List of mammals of California

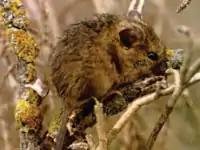
The salt marsh harvest mouse ("Reithrodontomys raviventris") is endemic to California

Twenty-nine species of voles and New World rats and mice occur in California.